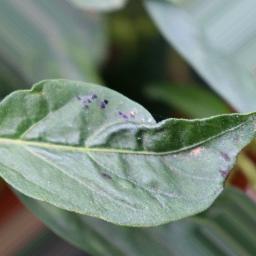
Label: mites_and_trips